BMW M3

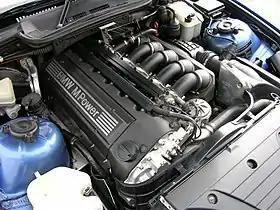
BMW S50 inline-6 engine

The E36 M3 is powered by the BMW S50 straight-six engine. It was the first M3 to use a six-cylinder engine, which has since been used in the majority of M3 models (albeit in turbocharged form since 2014).